Kumano Taisha

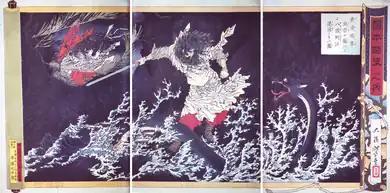
Susanoo and the Yamata no Orochi, by Yoshitoshi

In the center of the grounds lies the main hall, where the deity Susanoo-no-Mikoto is enshrined. On the right-hand side stands the Inada Shrine, which is dedicated to Princess Inadahime, whom Susano-o-no-Mikoto saved from the 8-headed serpent Yamata no Orochi and married, according to Japanese mythology. On the left is Izanami Shrine dedicated to the creation goddess Izanami, who was the mother of Susano.